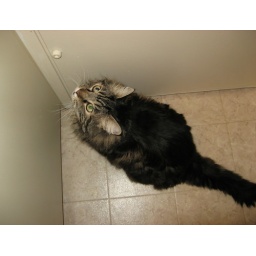
Tornadoes not going to get my cat (he's in the bathroom kind of wanting out!)